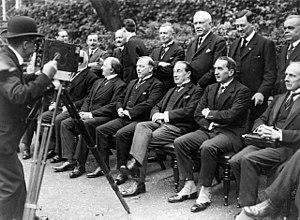
William Ferguson Massey, né le 26 mars 1856 à Limavady dans le nord de l'Irlande britannique et mort le 10 mai 1925 à Wellington, est un homme d'État néo-zélandais. Parfois surnommé « Bill le fermier », il est Premier ministre du 10 juillet 1912 jusqu'à sa mort, ayant ainsi le second plus long mandat à la tête du pays. Fondateur du Parti de la réforme, défenseur des intérêts du monde rural, « ardent impérialiste » attaché à la place de la Nouvelle-Zélande dans l'Empire britannique, il conserve l'essentiel des politiques sociales progressistes mises en place par ses prédécesseurs libéraux, mais marque les esprits en brisant violemment la Grande Grève générale de 1913. À la tête du pays durant la Première Guerre mondiale, il accepte de former un gouvernement de coalition nationale avec les Libéraux, de 1915 à 1919.